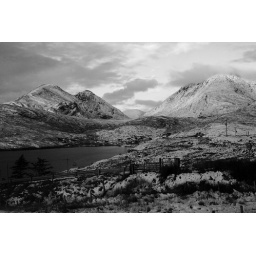
Black and white conversion of the Clisham, a mountain in Harris.